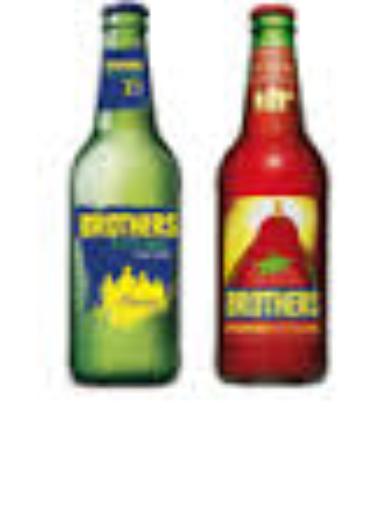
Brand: Brothers Cider
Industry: Food